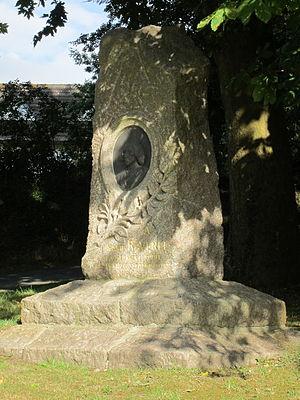
Stèle de Marie Ravenel, Fermanville This building is indexed in the Base Mérimée, a database of architectural heritage maintained by the French Ministry of Culture,
Fermanville est une commune française, située dans le département de la Manche en région Normandie, peuplée de 1 281 habitants.